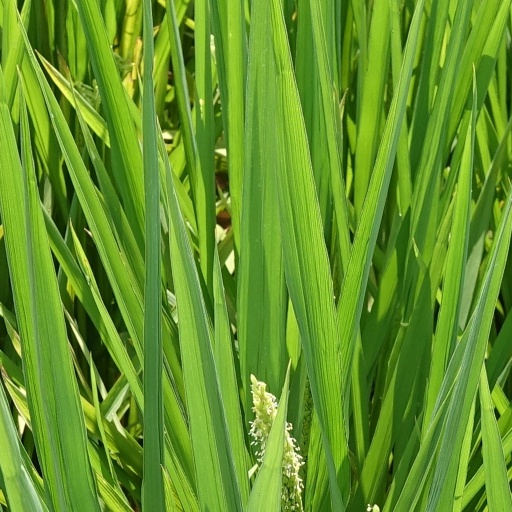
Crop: rice